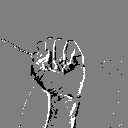
ASL letter: s